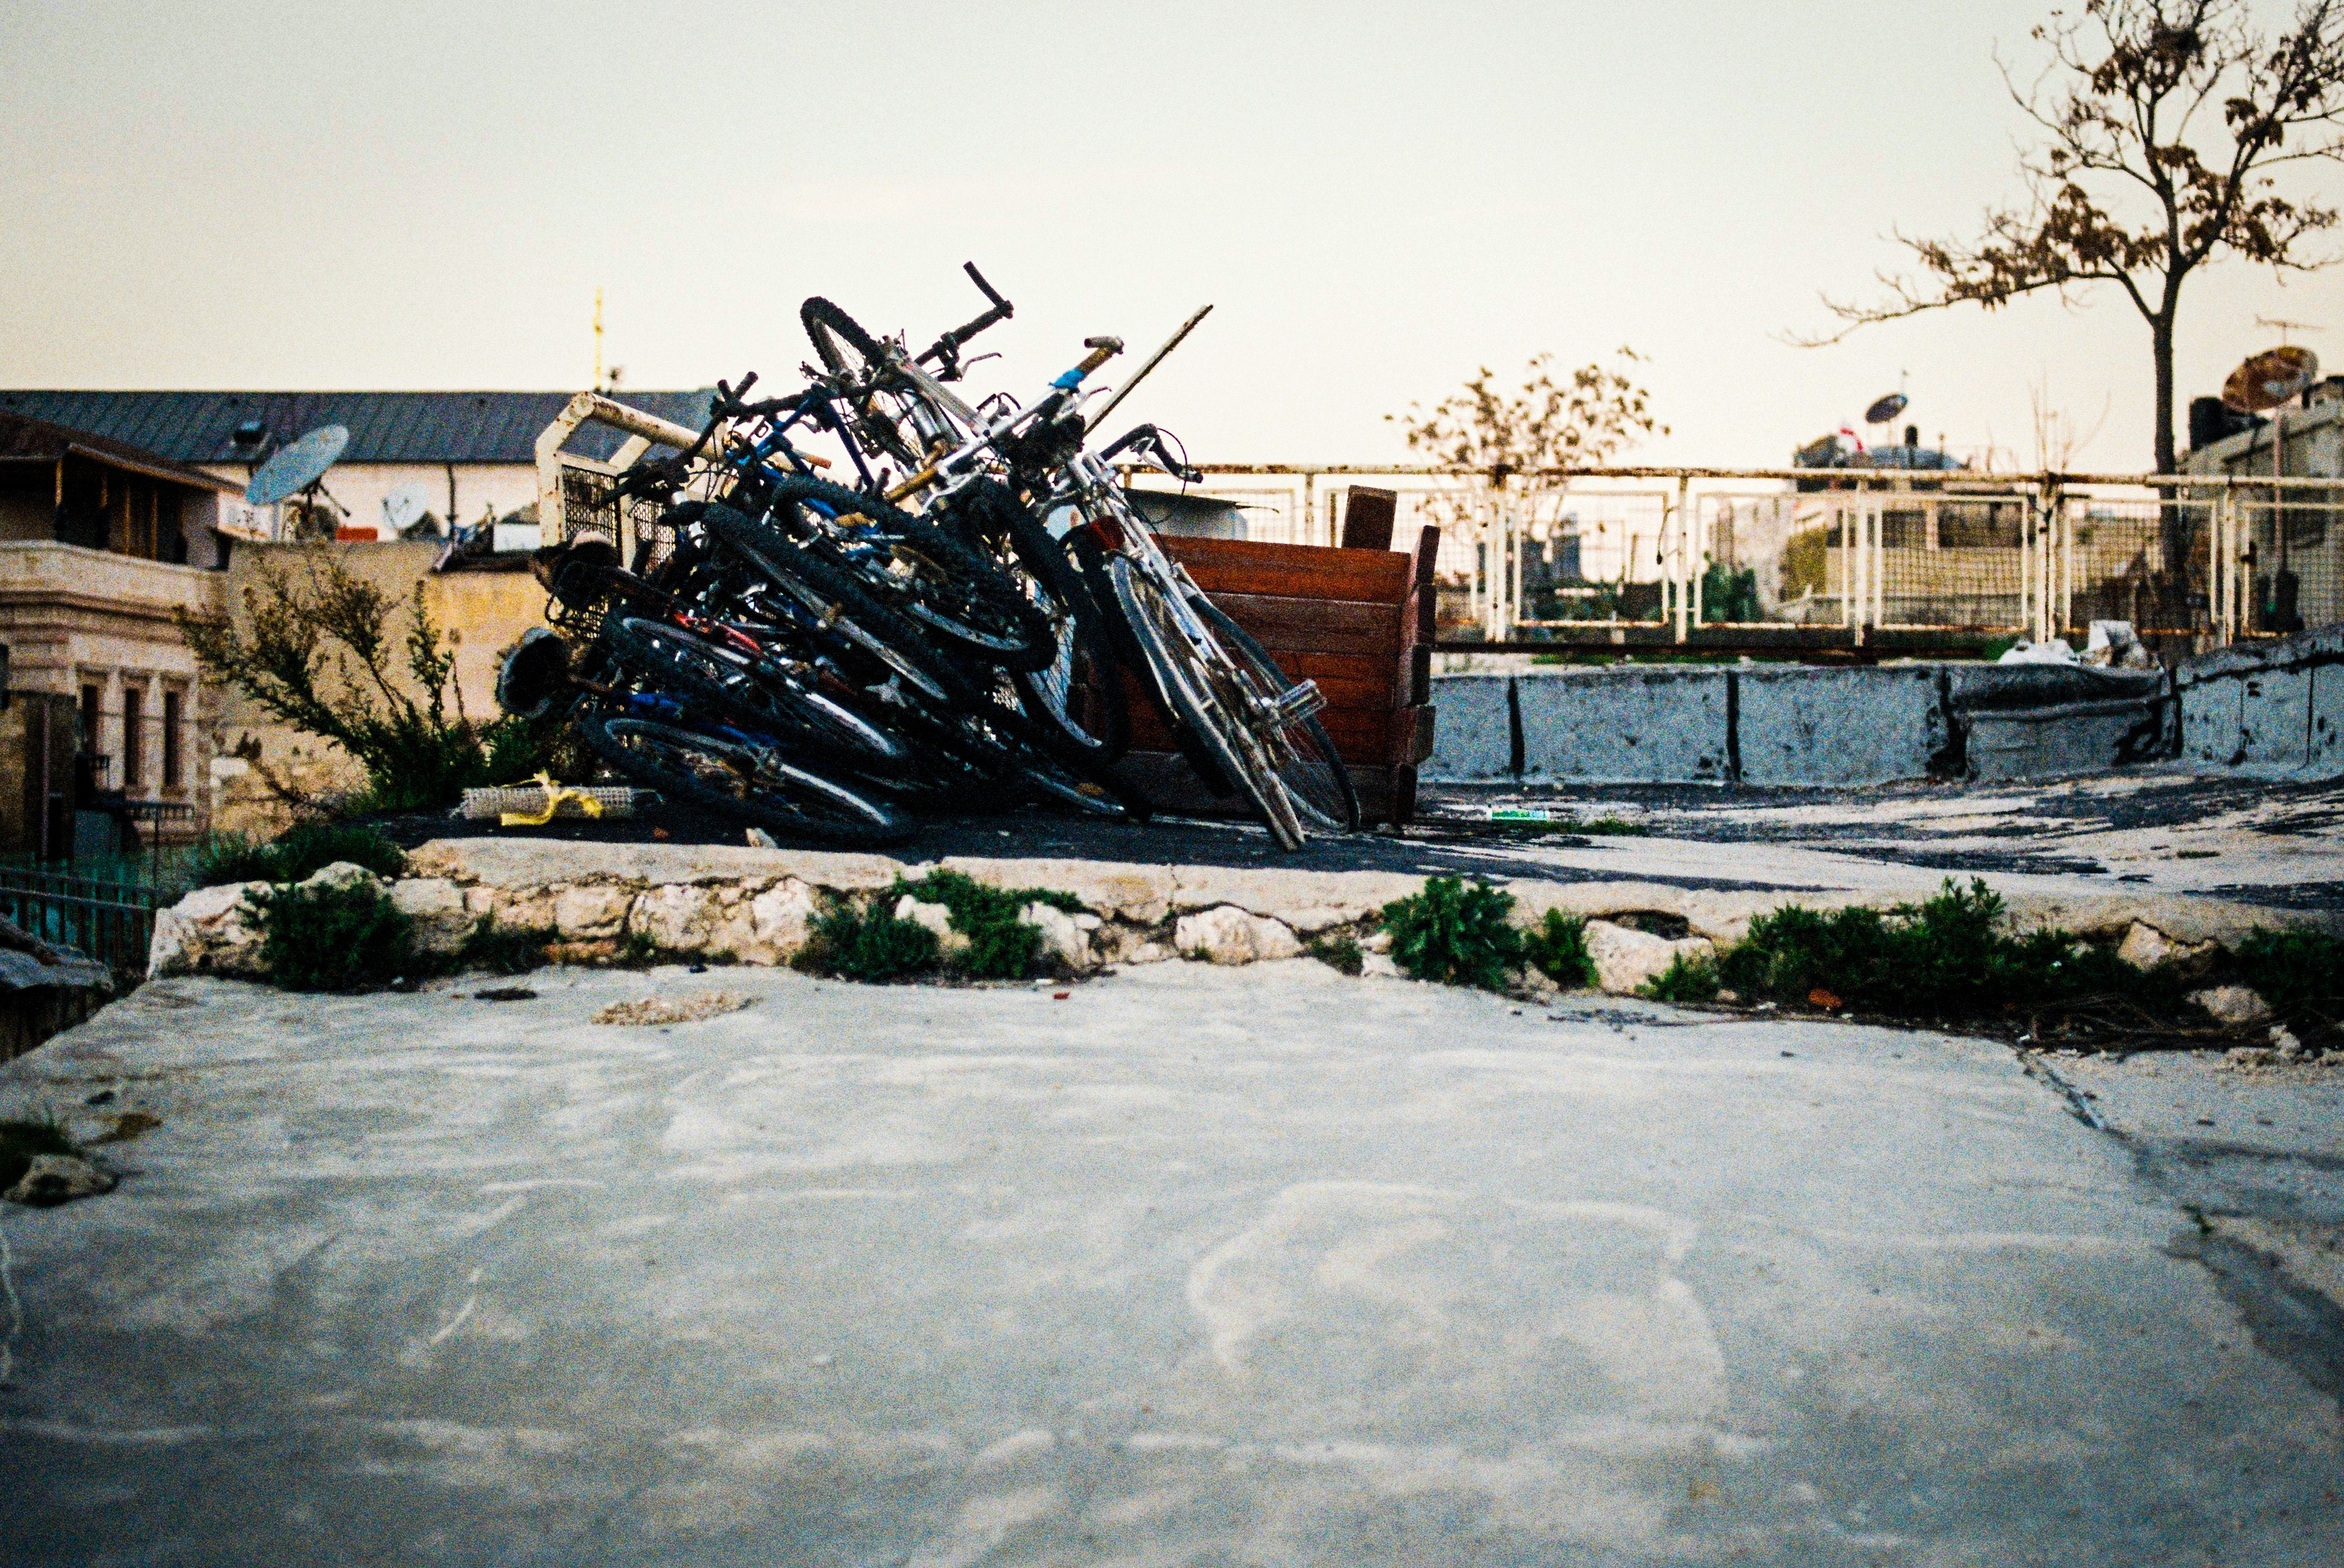
snow, winter, art, urban area